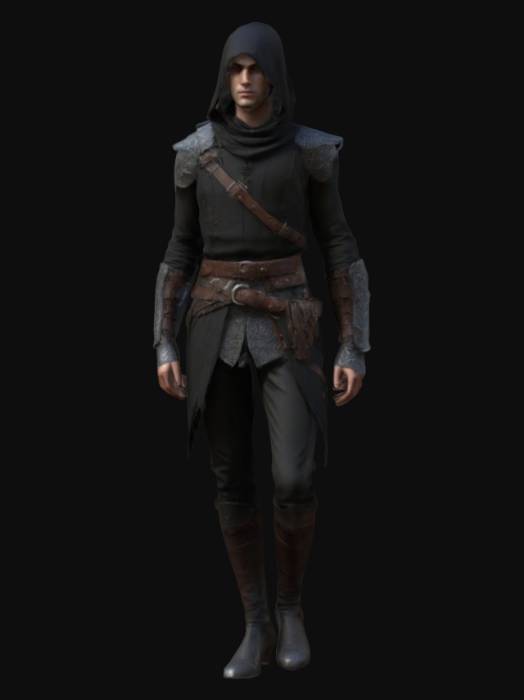
미적 점수 (1~10점): 8